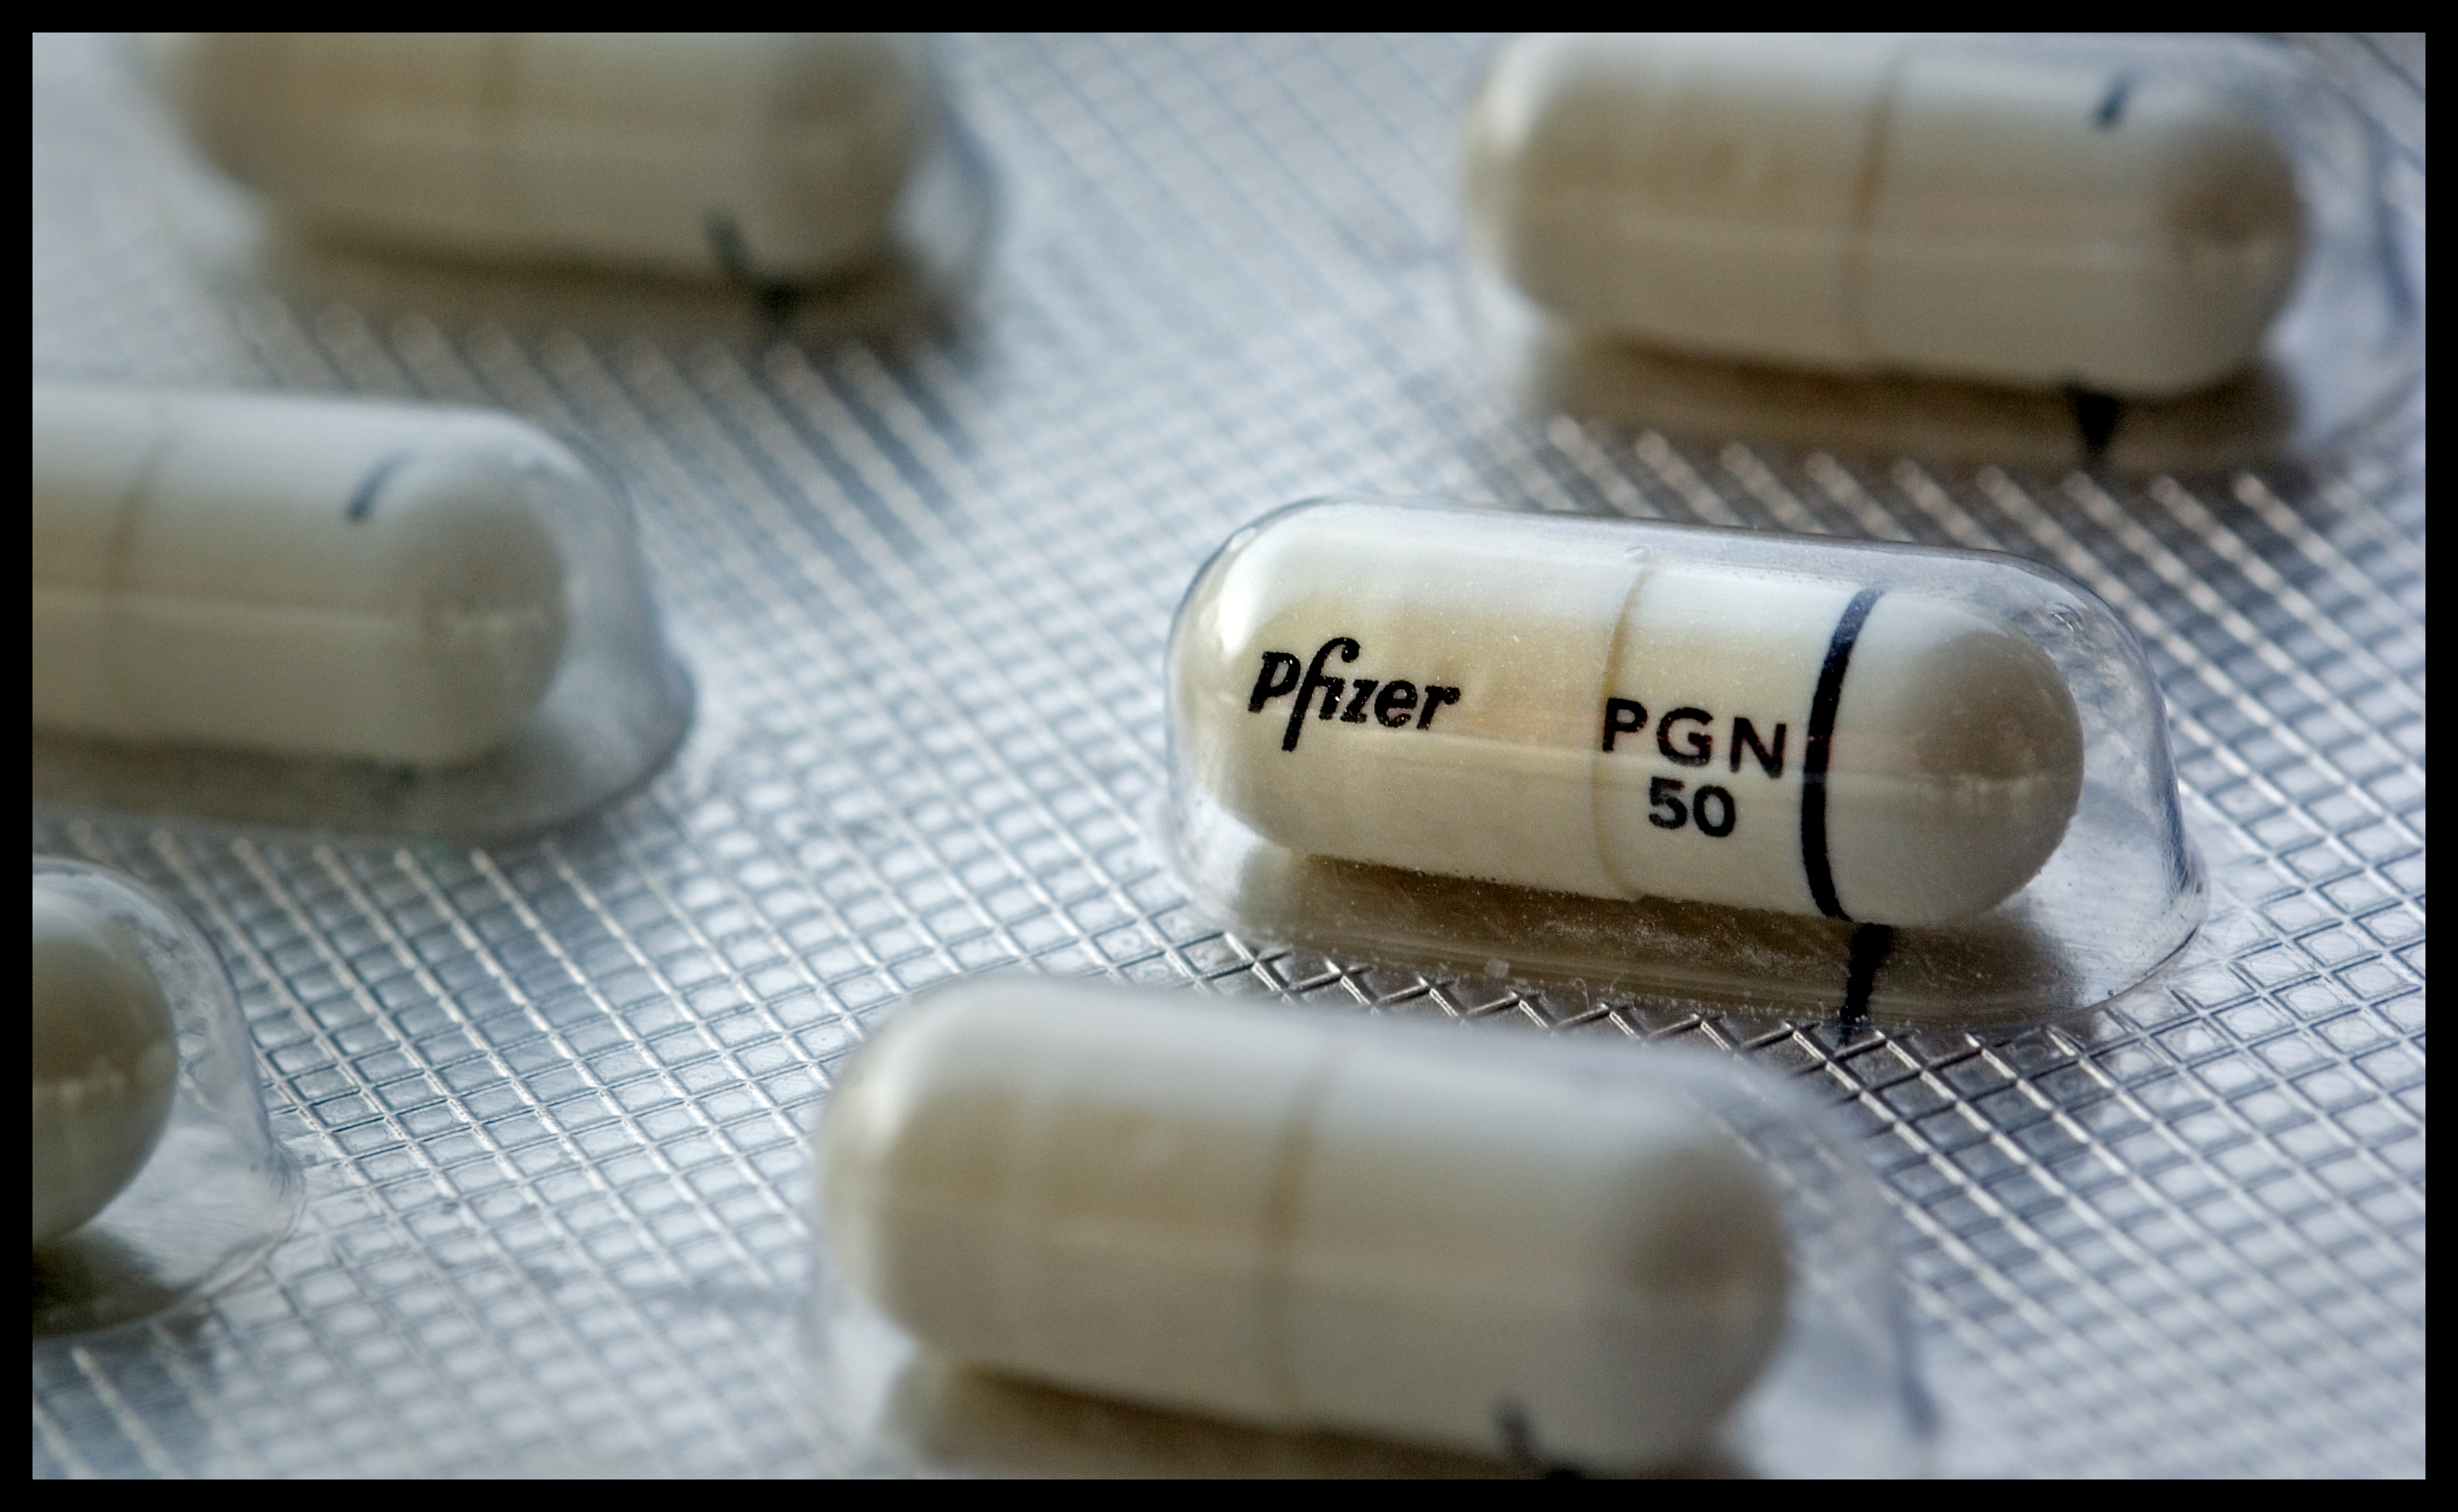
hand, finger, macro, medicine, skin, drug, 250, dcr, medical, drugs, dynox, gun accessory, pharmaceutical drug